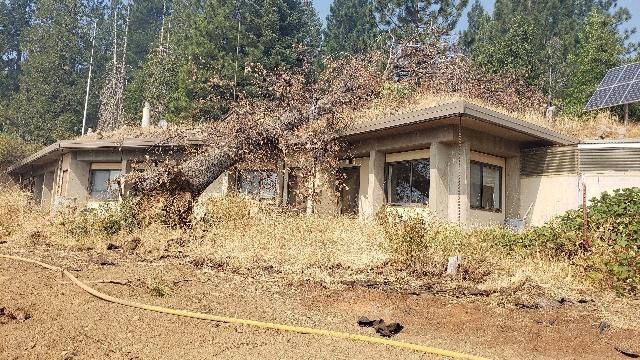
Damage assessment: no_damage